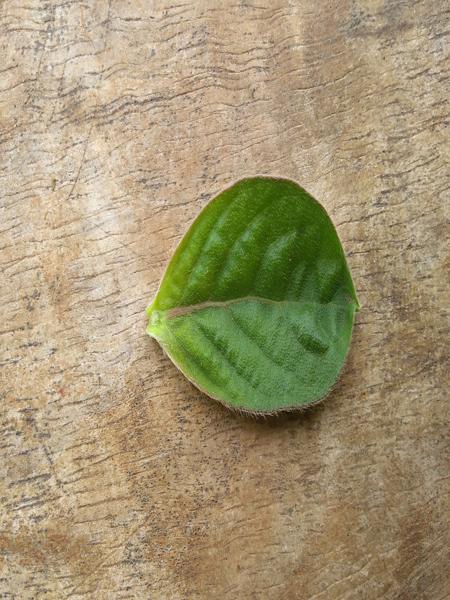
Plant: Globe Amarnath